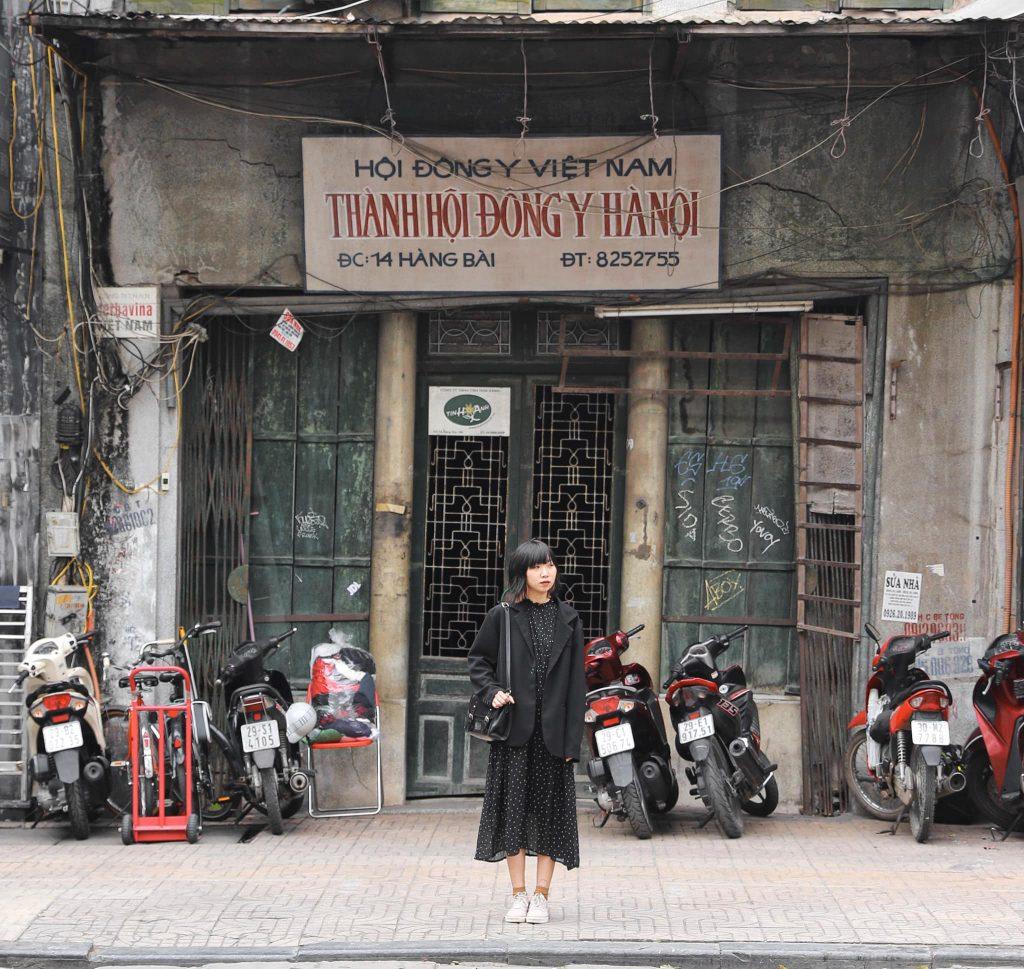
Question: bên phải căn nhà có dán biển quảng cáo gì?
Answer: sửa nhà